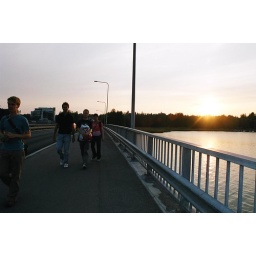
On the well trodden road to the bus stop there were many good conversations had. Life is lived in the 'inbetween'.